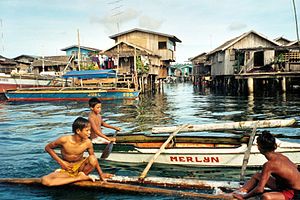
Hav-nomader
Hav-nomader på Basilan
Hav-nomader er betegnelsen for en række forskellige folkslag, der bor i den sydøstasiatiske ø-verden. I daglig tale omtales de også nedsættende som hav-sigøjnere. På thailandsk kaldes hav-nomader Chao Leh, på burmesisk kaldes hav-nomader og Selung. Deres livsstil er semi-nomadisk. Under monsunsæsonen, opholder de sig på øerne i Andamanhavet i Malaccastrædet til det Sydkinesiske Hav. I resten af det år rejser de i deres både fra ø til ø og lever hovedsageligt af at fange fisk, og skaldyr.